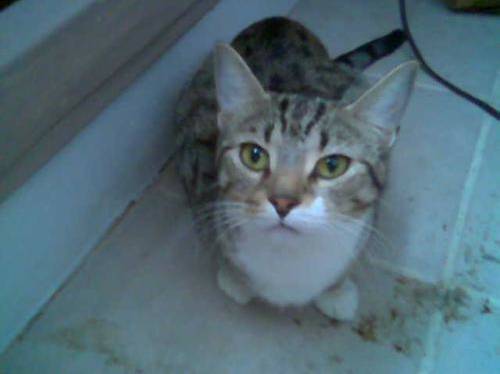
Label: cat